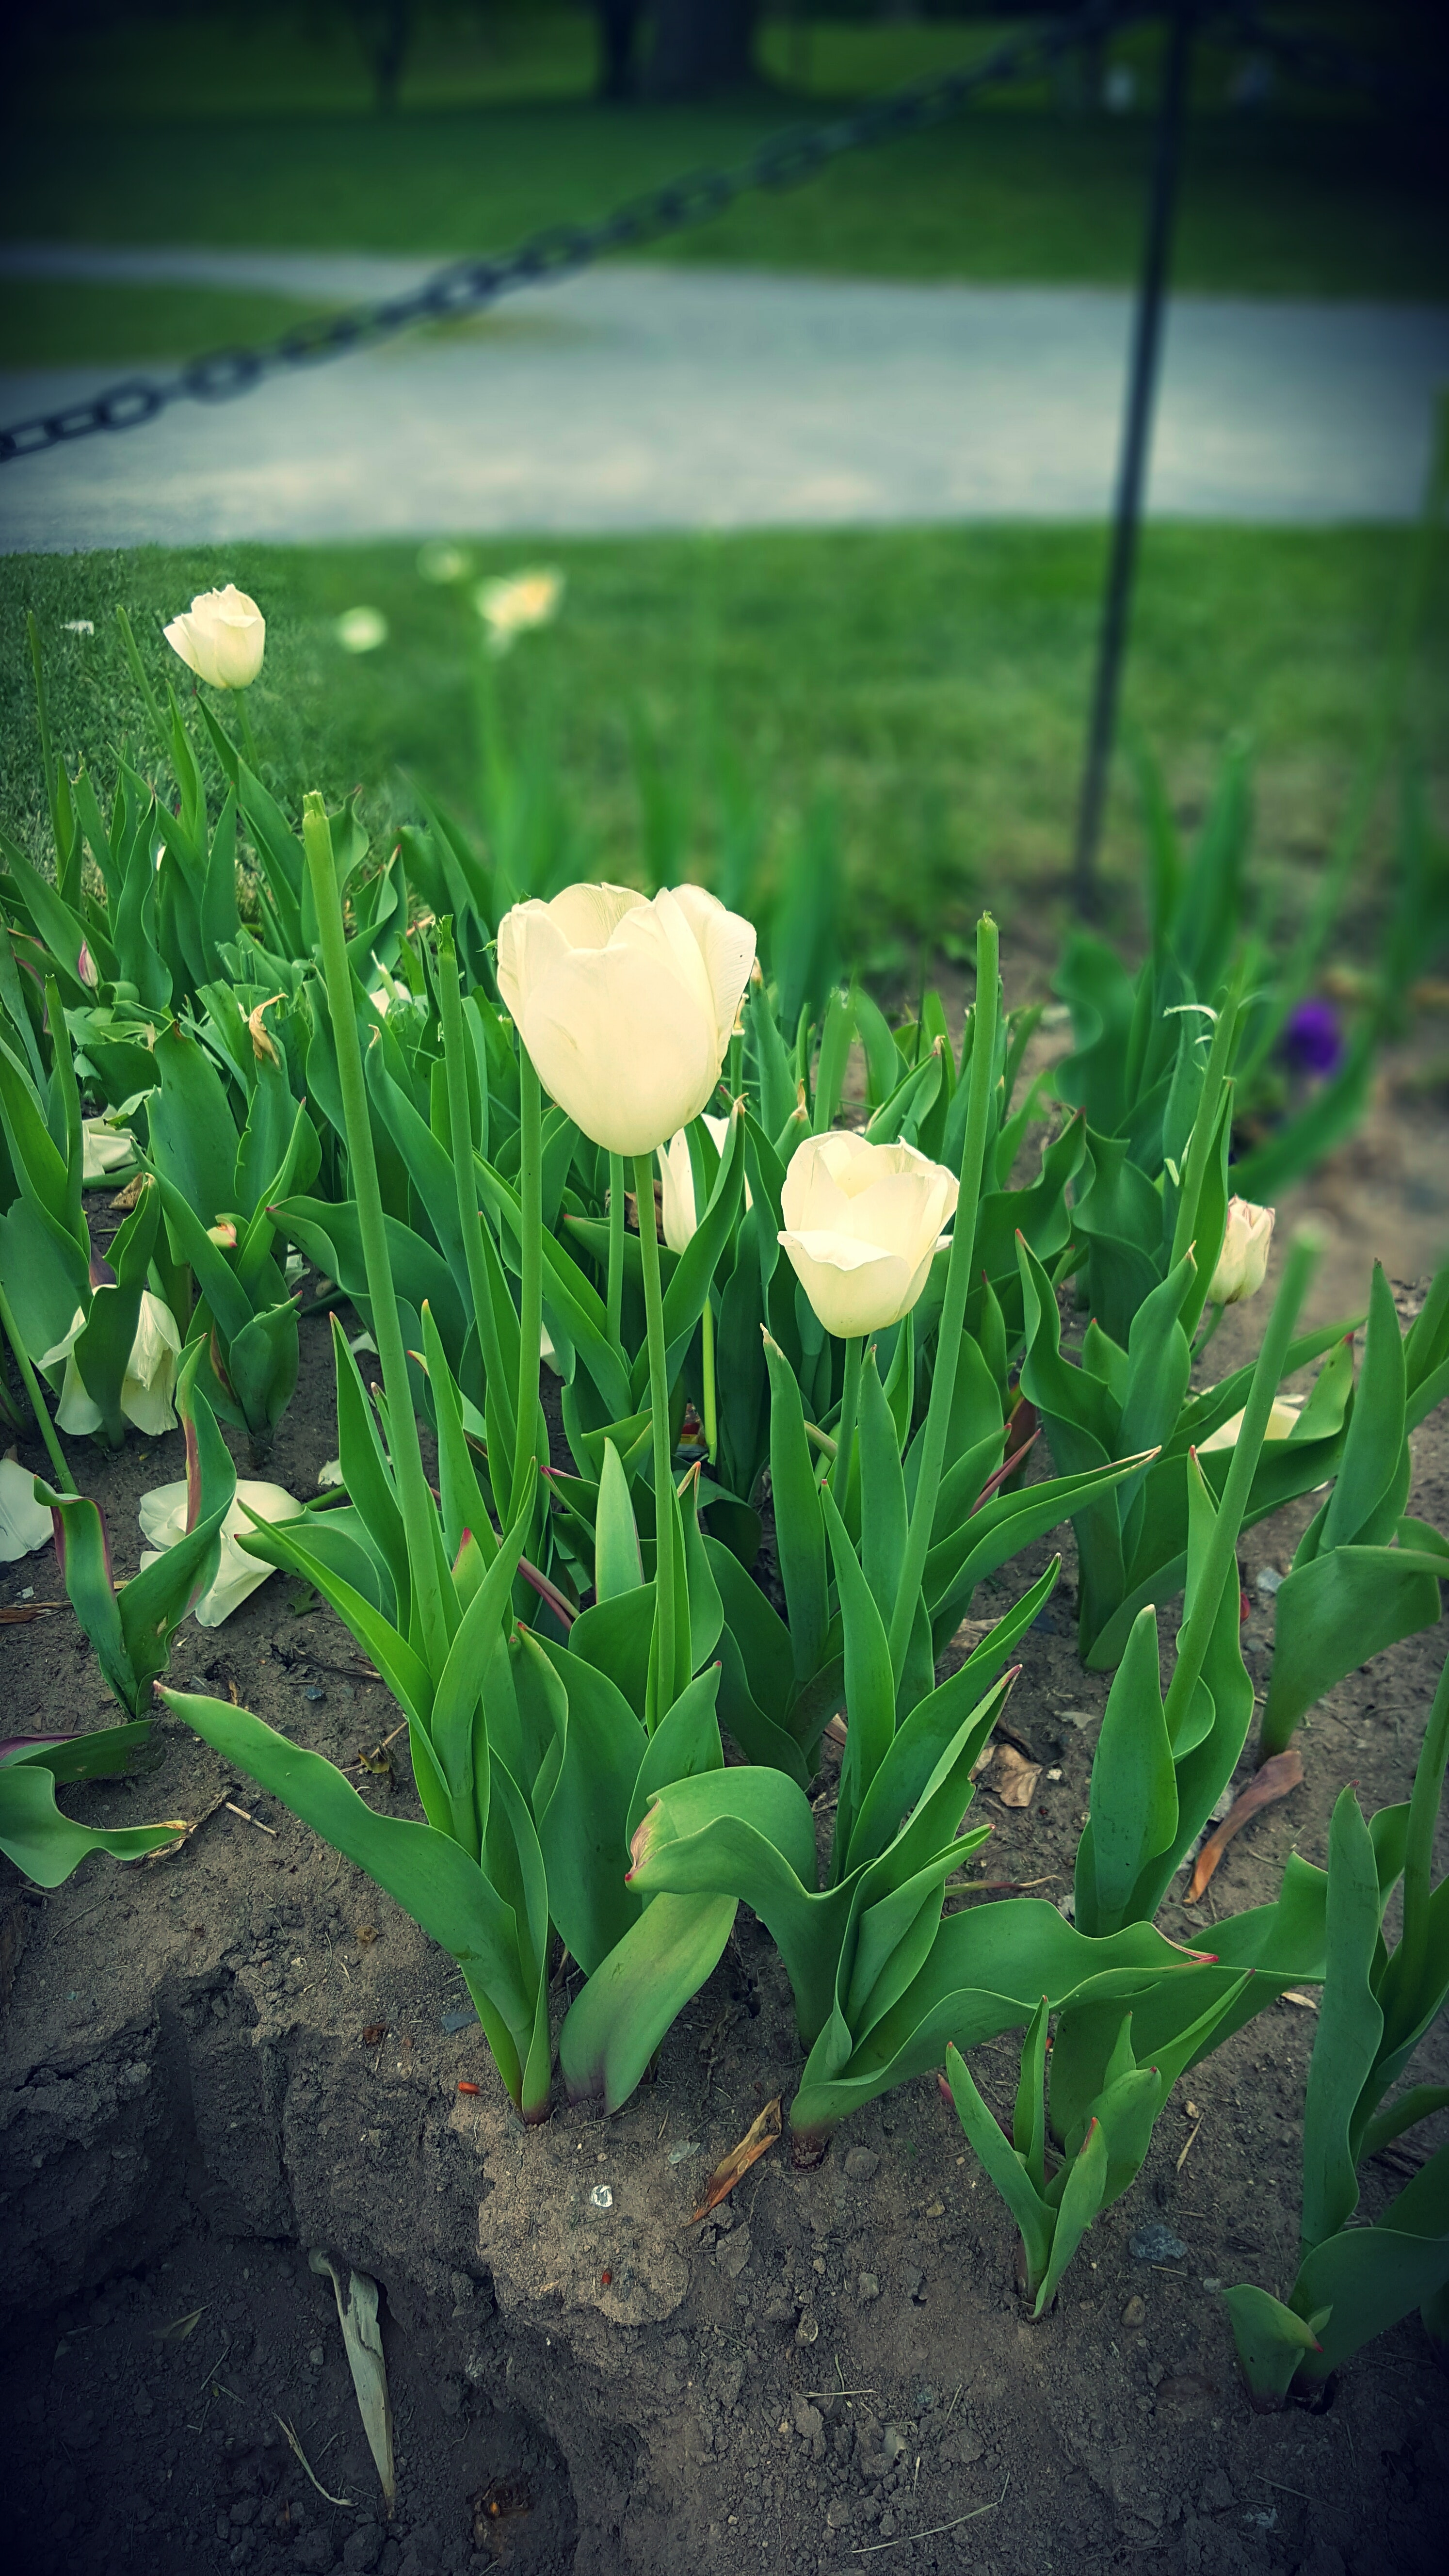
flower, petal, plant, grass, flowering plant, tulip, leaf, botany, spring, grass family, plant stem, wildflower, lily family, garden, meadow, perennial plant